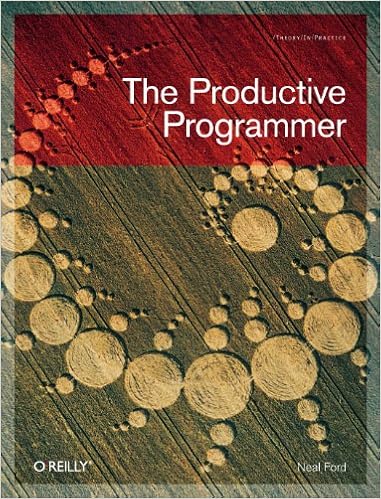
The Productive Programmer (Theory in Practice (O'Reilly))
Category: Books
About the Author Neal Ford is an Application Architect at ThoughtWorks, a global IT consultancy with an exclusive focus on end-to-end software development and delivery. Before joining ThoughtWorks, Neal was the Chief Technology Officer at The DSW Group, Ltd., a nationally recognized training and development firm. Neal has a degree in Computer Science from Georgia State University specializing in languages and compilers and a minor in mathematics specializing in statistical analysis. He is also the designer and developer of applications, instructional materials, magazine articles, video presentations, and author of the books Developing with Delphi: Object-Oriented Techniques (Prentice-Hall, 1996), JBuilder 3 Unleashed (Sams, 1999) (as the lead author), Art of Java Web Development (Manning, 2003), and No Fluff, Just Stuff Anthology: The 2006 Edition (editor and contributor). His language proficiencies include Java, C#/.NET, Ruby, Object Pascal, C++, and C. His primary consulting focus is the design and construction of large-scale enterprise applications. Neal has taught on-site classes nationally and internationally to all phases of the military and to many Fortune 500 companies. He is also an internationally acclaimed speaker, having spoken at numerous developer conferences worldwide.
Features: Anyone who develops software for a living needs a proven way to produce it better, faster, and cheaper. | The Productive Programmer | offers critical timesaving and productivity tools that you can adopt right away, no matter what platform you use. Master developer Neal Ford not only offers advice on the mechanics of productivity--how to work smarter, spurn interruptions, get the most out your computer, and avoid repetition--he also details valuable practices that will help you elude common traps, improve your code, and become more valuable to your team. You'll learn to: | Write the test before you write the code | Write the test before you write the code | Manage the lifecycle of your objects fastidiously | Manage the lifecycle of your objects fastidiously | Build only what you need now, not what you might need later | Build only what you need now, not what you might need later | Apply ancient philosophies to software development | Apply ancient philosophies to software development | Question authority, rather than blindly adhere to standards | Question authority, rather than blindly adhere to standards | Make hard things easier and impossible things possible through meta-programming | Make hard things easier and impossible things possible through meta-programming | Be sure all code within a method is at the same level of abstraction | Be sure all code within a method is at the same level of abstraction | Pick the right editor and assemble the best tools for the job | Pick the right editor and assemble the best tools for the job | This isn't theory, but the fruits of Ford's real-world experience as an Application Architect at the global IT consultancy ThoughtWorks. Whether you're a beginner or a pro with years of experience, you'll improve your work and your career with the simple and straightforward principles in | The Productive Programmer | .